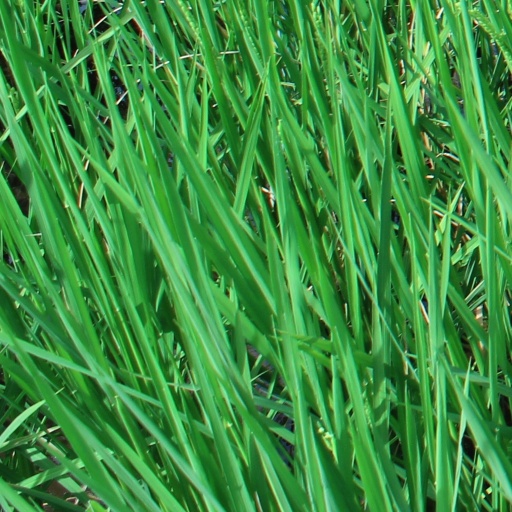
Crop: rice